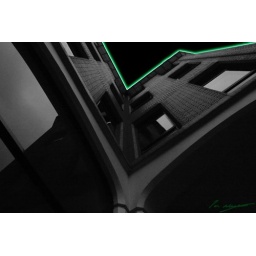
saw this building and thought it would look nice in black and white with a bit of neon